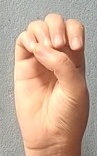
ASL sign: E